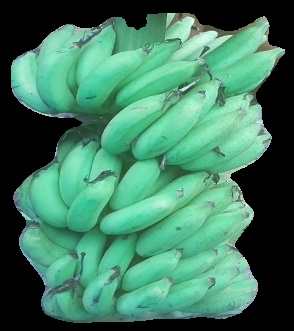
Variety: elakki-bale
Grade: grade2